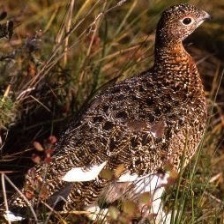
Species: WILLOW PTARMIGAN
Scientific name: LAGOPUS LAGOPUS